Carmel Symphony Orchestra

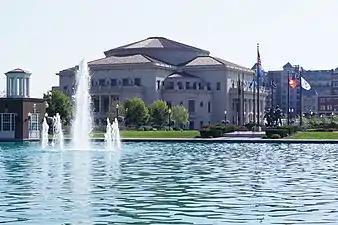
The Palladium at the Center for the Performing Arts, residence of the Carmel Symphony Orchestra (architect David M. Schwarz, 2006)

The Carmel Symphony Orchestra is a symphony orchestra based in Carmel, Indiana. In February 2011, the Carmel Symphony became the resident orchestra of the Palladium at the Center for the Performing Arts in Carmel.